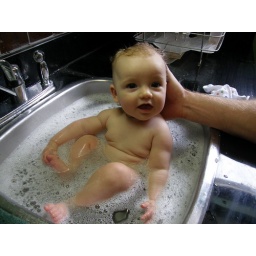
Sophie enjoying a nice bubble bath in the kitchen sink